DEC741

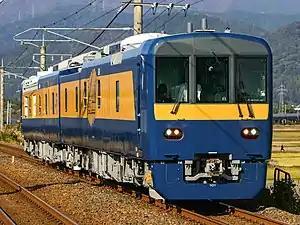
A DEC741 train in November 2021

The DEC741 is a diesel-electric multiple unit (DMU) departmental train operated by West Japan Railway Company (JR West). It is Japan's first route inspection train to incorporate artificial intelligence.